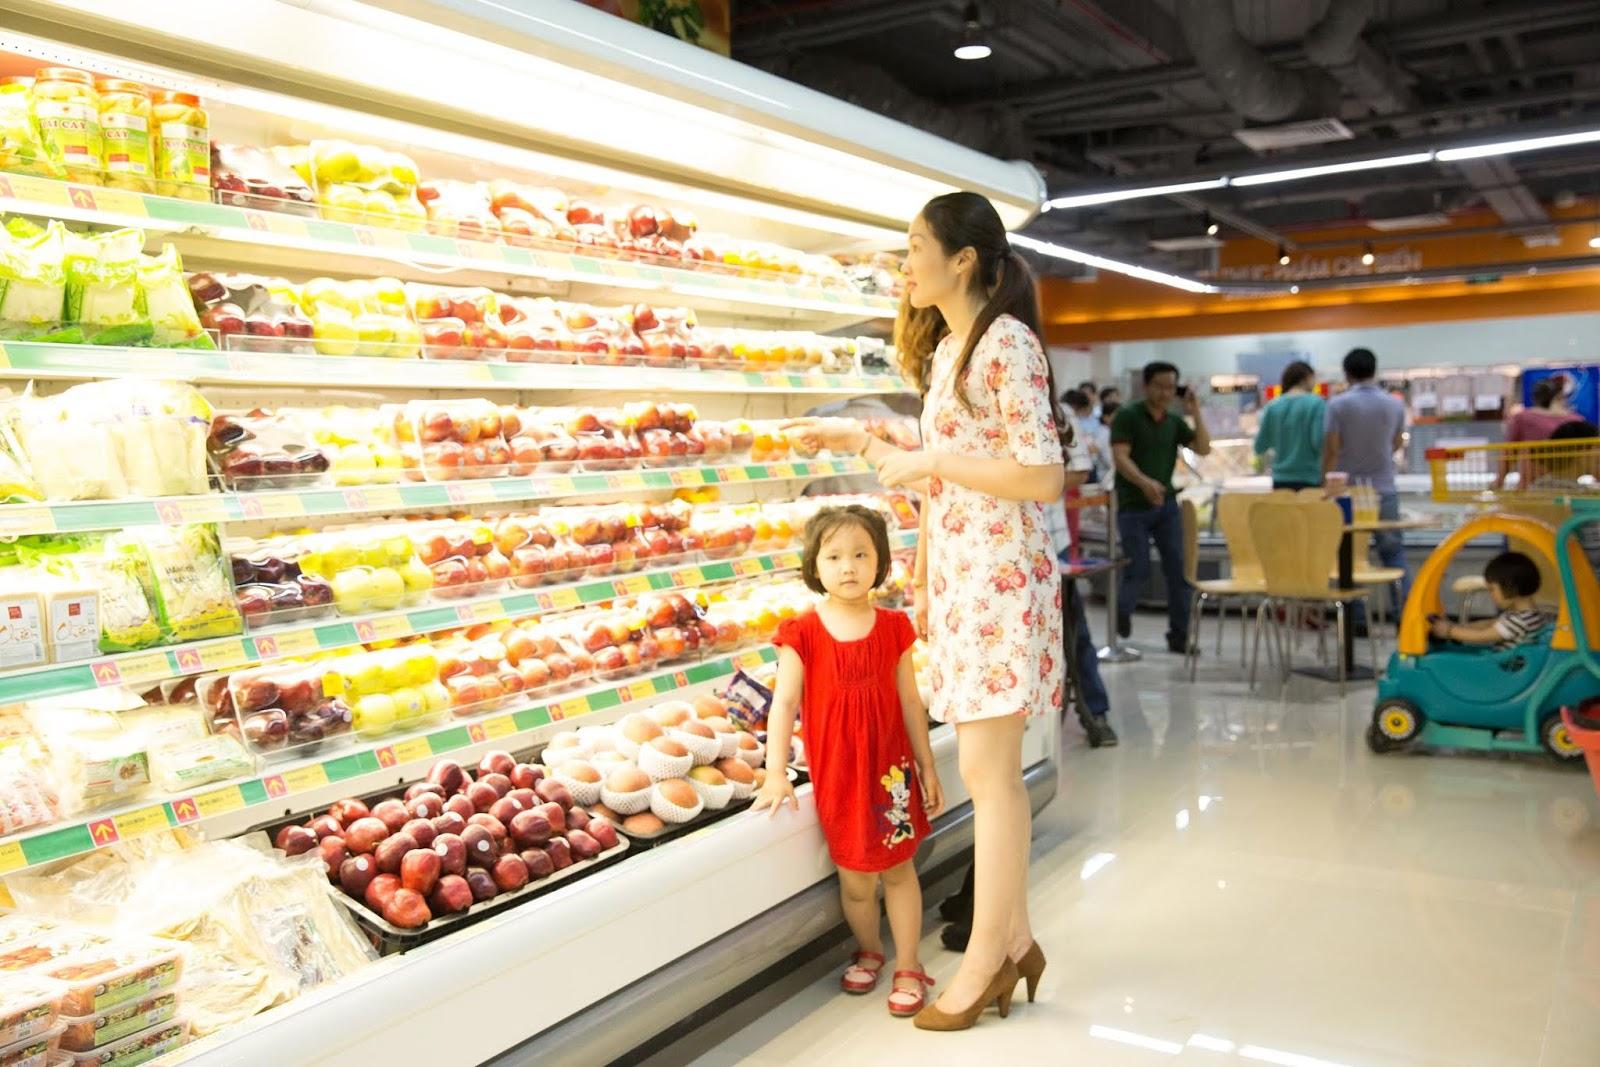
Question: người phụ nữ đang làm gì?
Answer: cô ấy đang lựa trái cây